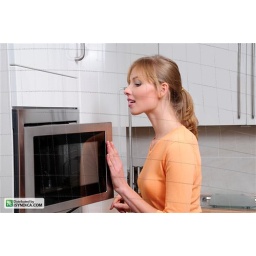
Blond woman cooks with a microwave in a modern kitchen